Learie Constantine

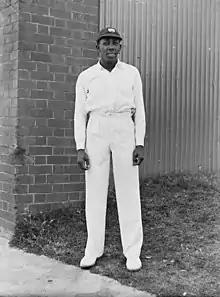
Constantine in his West Indies cap

Constantine's main objective on the 1928 tour was to secure a contract to play cricket professionally in England. James wrote that Constantine "had revolted against the revolting contrast between his first-class status as a cricketer and his third-class status as a man ... The restraints imposed upon him by social conditions in the West Indies had become intolerable and he decided to stand them no longer."